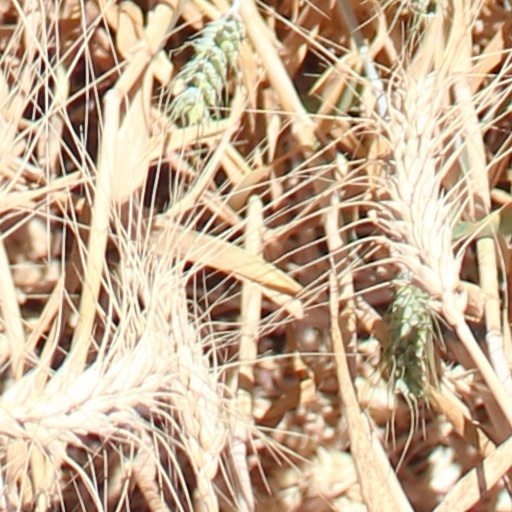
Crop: wheat